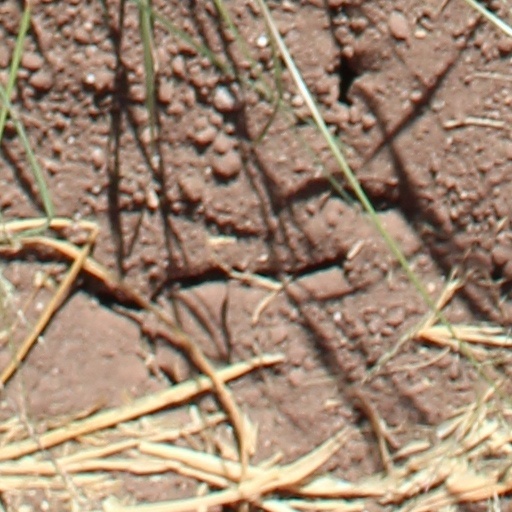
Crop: wheat